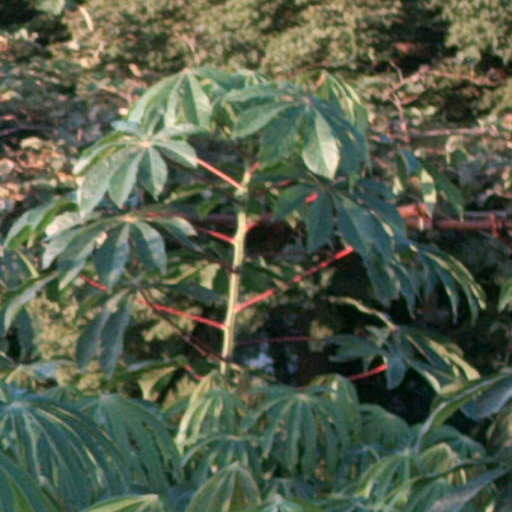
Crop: cassava